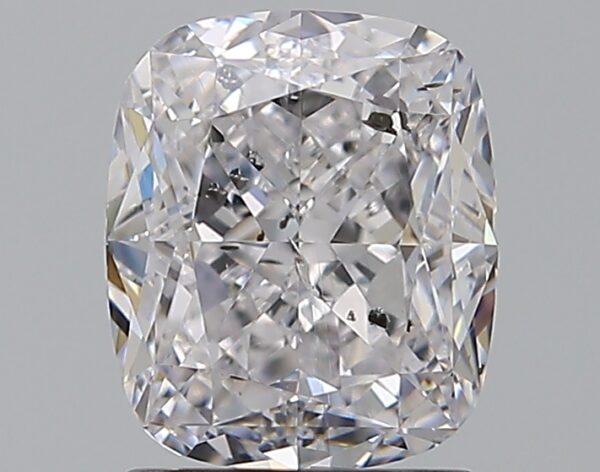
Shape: cushion
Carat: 1.81
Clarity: SI2
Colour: D
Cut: EX
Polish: EX
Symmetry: EX
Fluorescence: N
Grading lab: GIA
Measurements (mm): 7.37 x 6.27 x 4.36